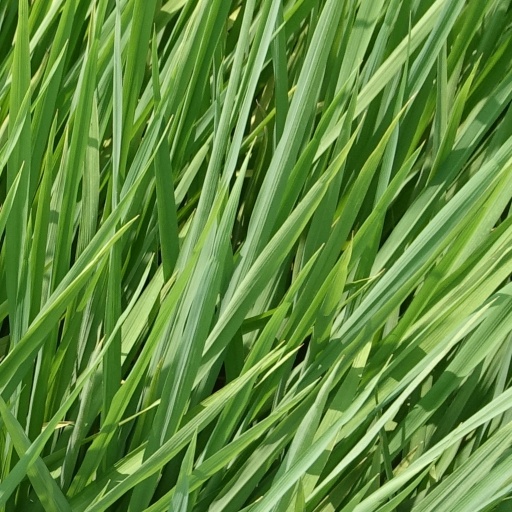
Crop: rice